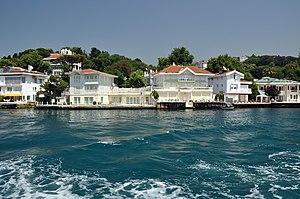
Elbiseci Ahmet Bey Yalısı, Esre Umur Yalısı et Necati Bey Yalısı sont des yalı les manoirs ottomans à Kanlıca au bord du Bosphore, Istanbul en Turquie.